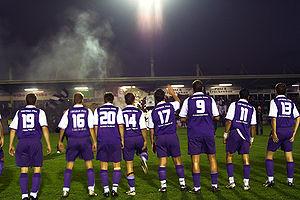
Le SV Austria Salzbourg est un club de football autrichien fondé en 2005 et basé à Salzbourg. Il évolue en Landesliga, la quatrième division du football autrichien.